List of birds of Honduras

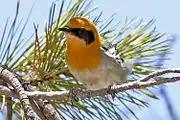
Olive warbler

The family Hirundinidae is adapted to aerial feeding. They have a slender streamlined body, long pointed wings, and a short bill with a wide gape. The feet are adapted to perching rather than walking, and the front toes are partially joined at the base.